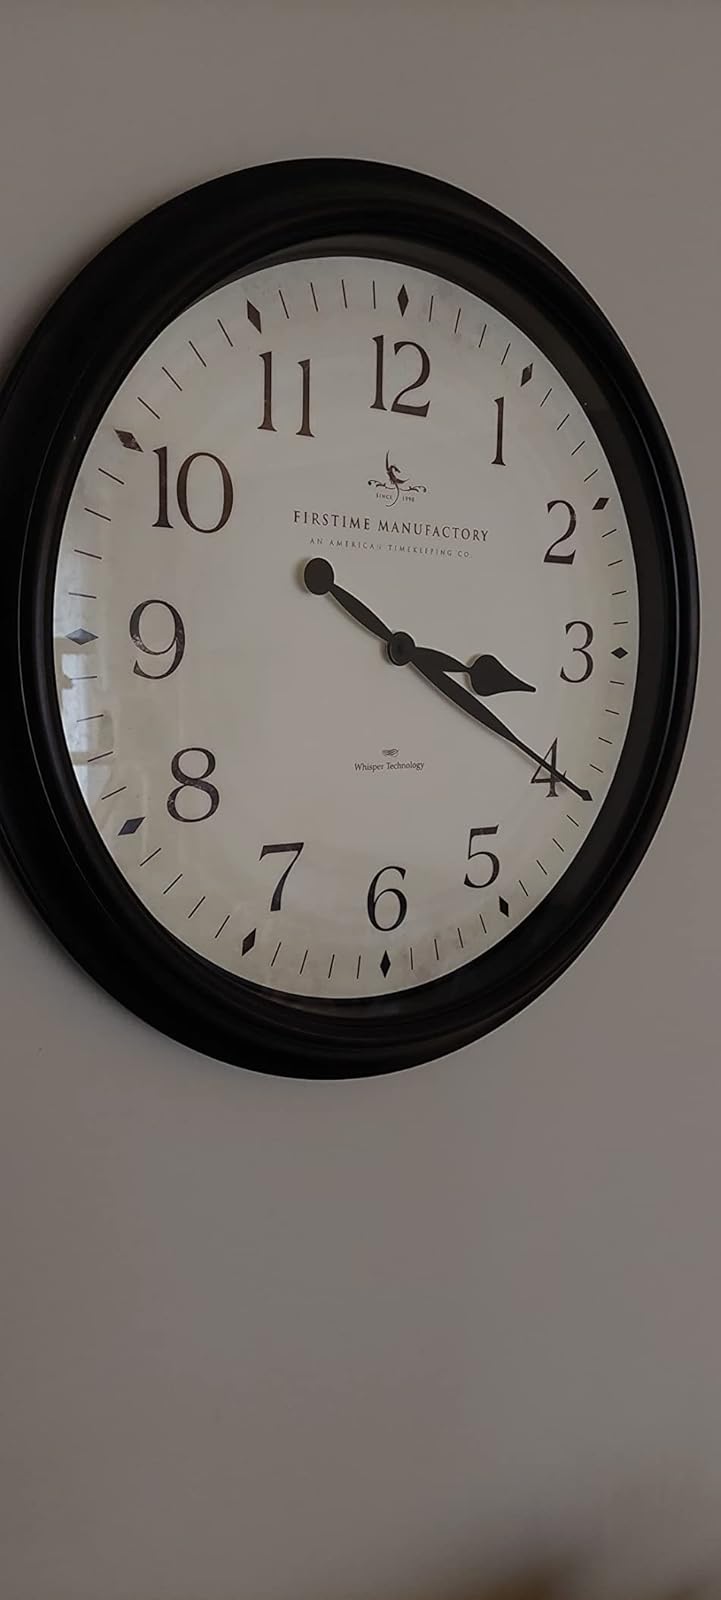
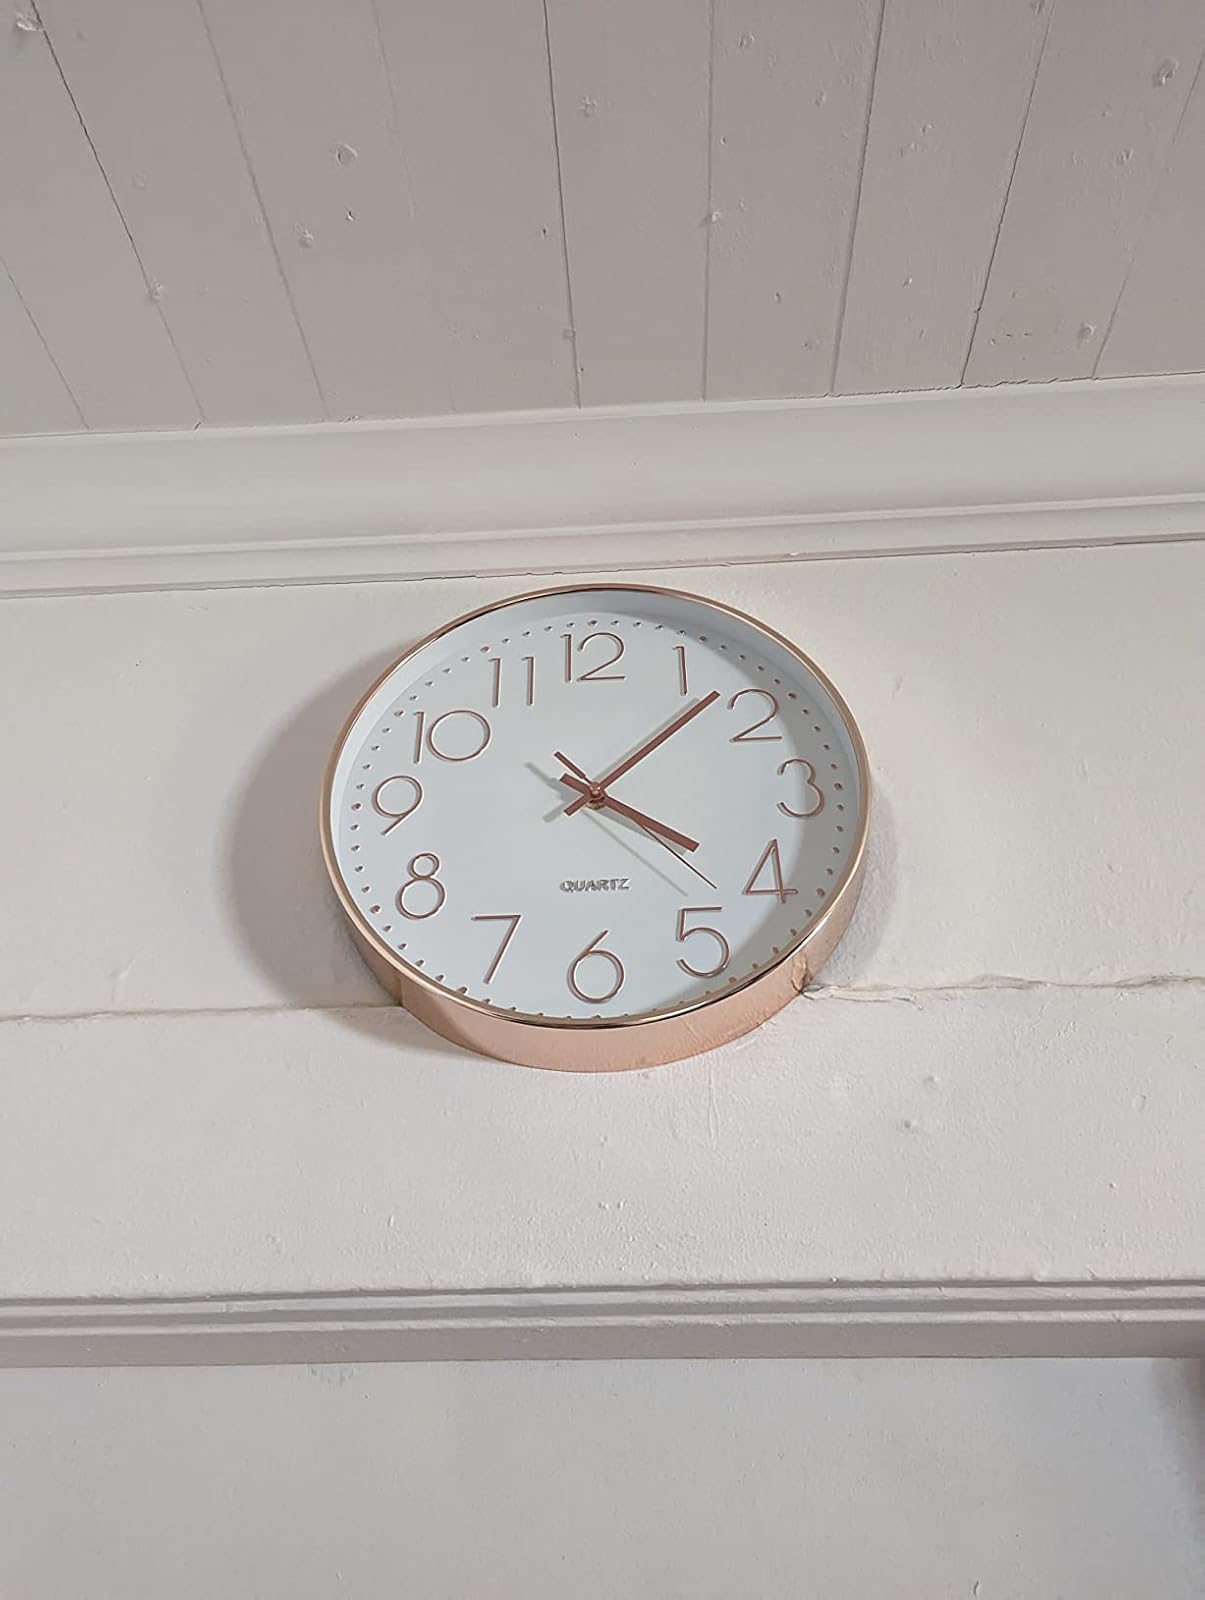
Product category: clock
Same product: no